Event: Ecuador Earthquake
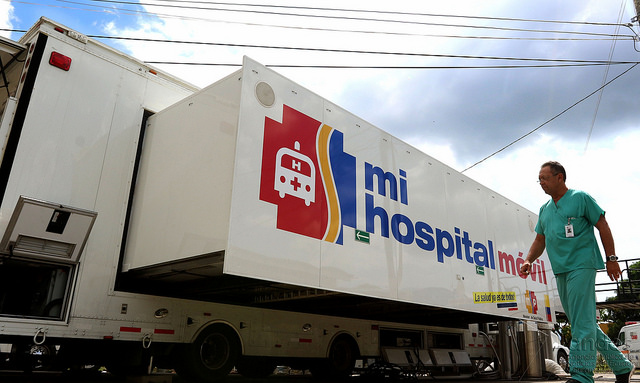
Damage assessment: no_damage